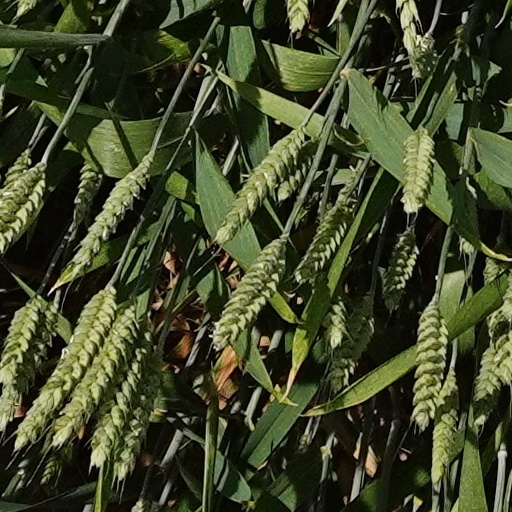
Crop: wheat